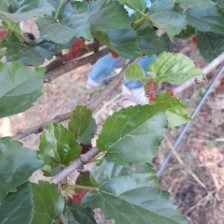
Variety: ChiangMai60